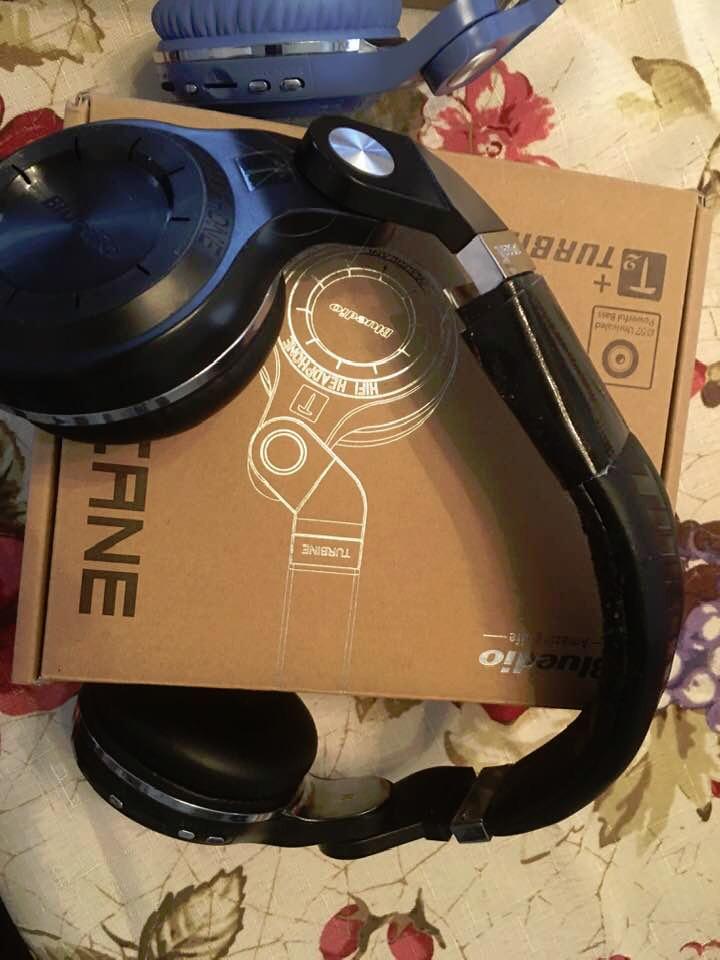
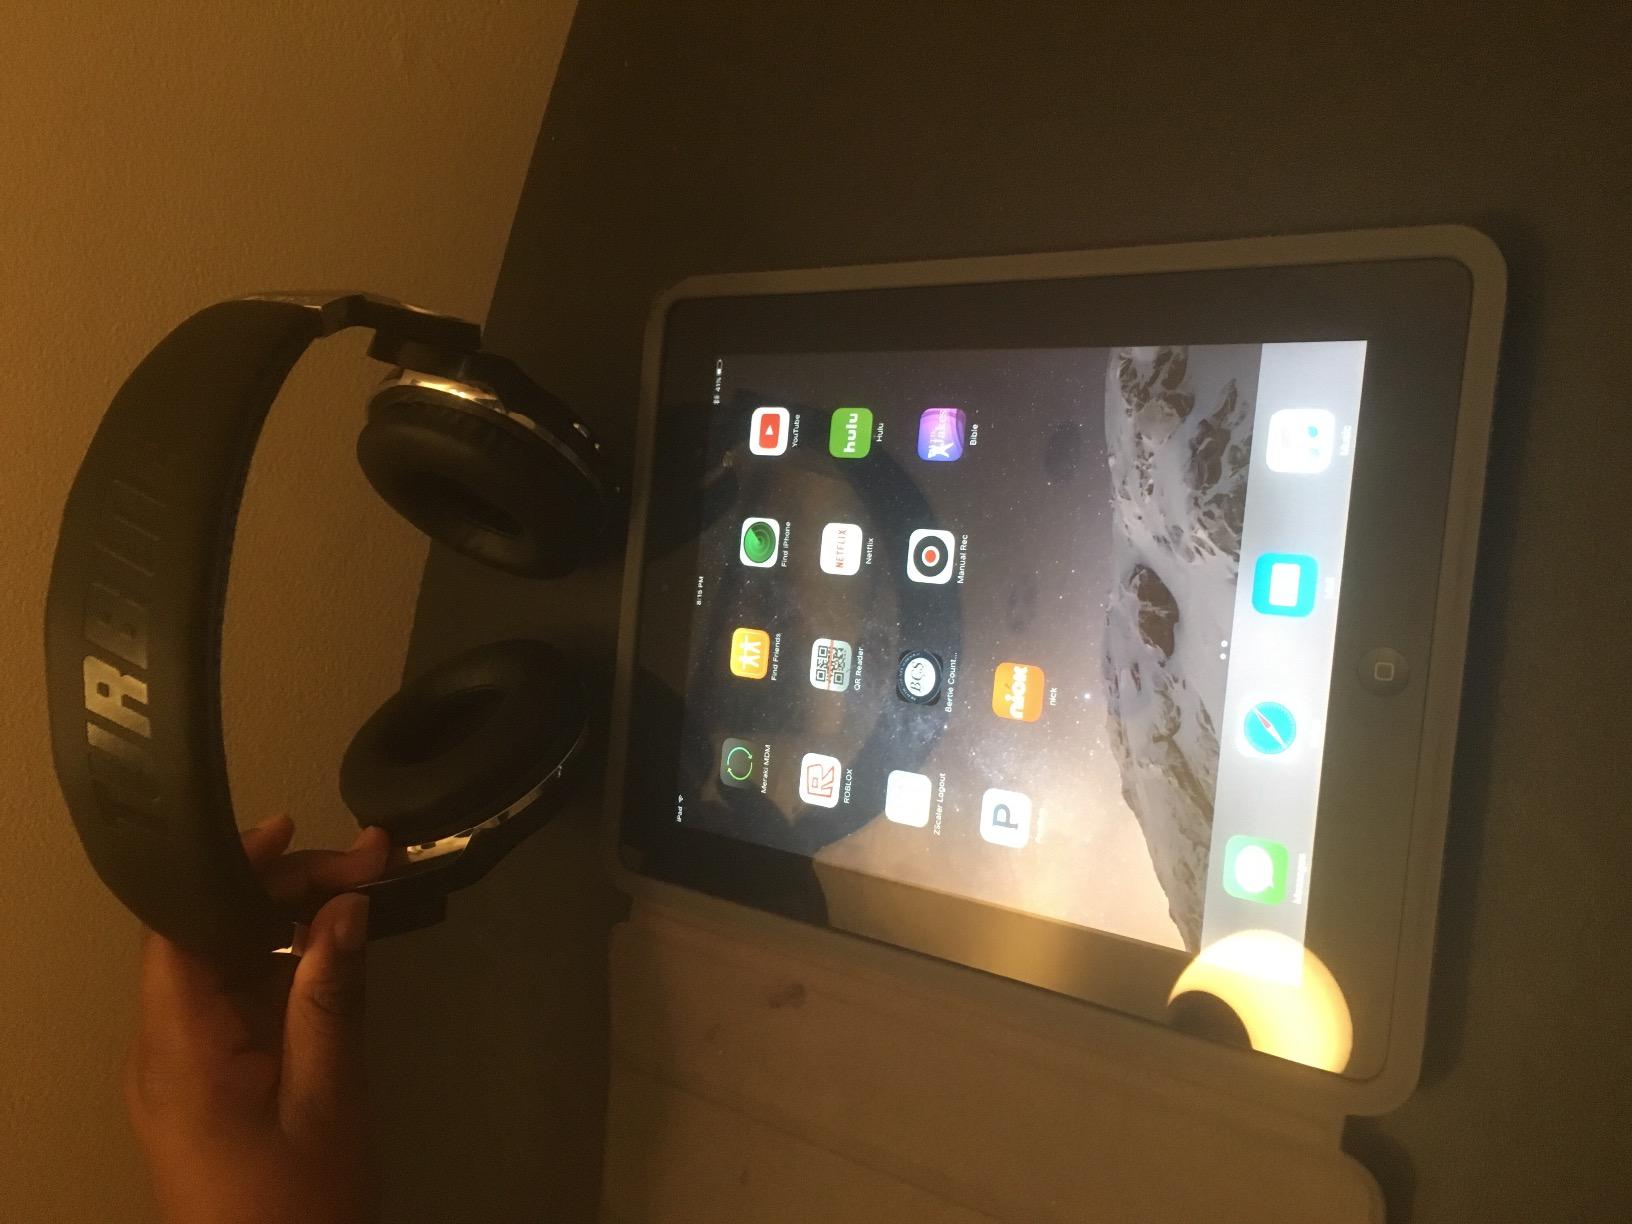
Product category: headphones
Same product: yes